Caribbean reef shark

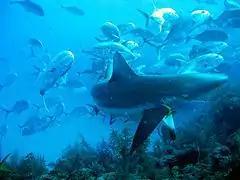
A Caribbean reef shark surrounded by jacks.

A heavy-bodied shark with a "typical" streamlined shape, the Caribbean reef shark is difficult to distinguish from other large requiem shark species. It usually measures long; the maximum recorded length is and the maximum reported weight is . The coloration is dark gray or gray-brown above and white or white-yellow below, with an inconspicuous white band on the flanks. The fins are not prominently marked, and the undersides of the paired fins, the anal fin, and the lower lobe of the caudal fin are dusky.